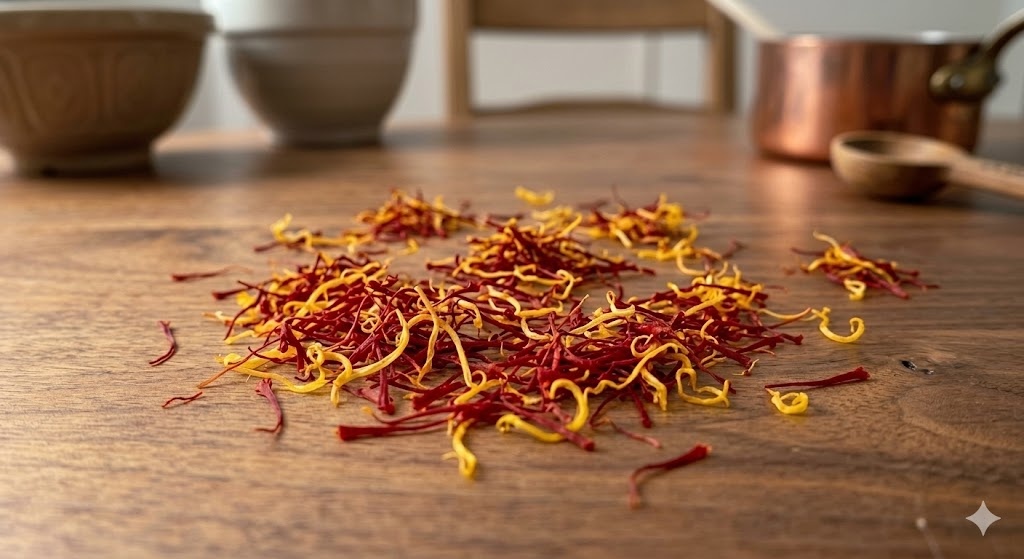
Saffron quality class: lacha